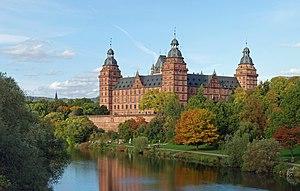
Le château de Johannisburg est un château situé sur une terrasse dominant le Main, qui surplombe la ville d’Aschaffenburg en Allemagne. Il en constitue la principale attraction touristique. Un poète local n'a-t-il pas écrit à ce sujet : La ville, c'est son château...